Fossa Magna

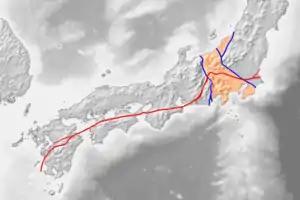
The blue line represents the fault, with the Fossa Magna shaded in orange. The red line indicates Median Tectonic Line.

Fossa Magna is a great rift lowland in Japan. It is often confused with the Itoigawa-Shizuoka Tectonic Line. However, Itoigawa-Shizuoka Tectonic Line is a line; Fossa Magna is an area. Fossa Magna is Latin for "great crevasse". This name was given by Heinrich Edmund Naumann.